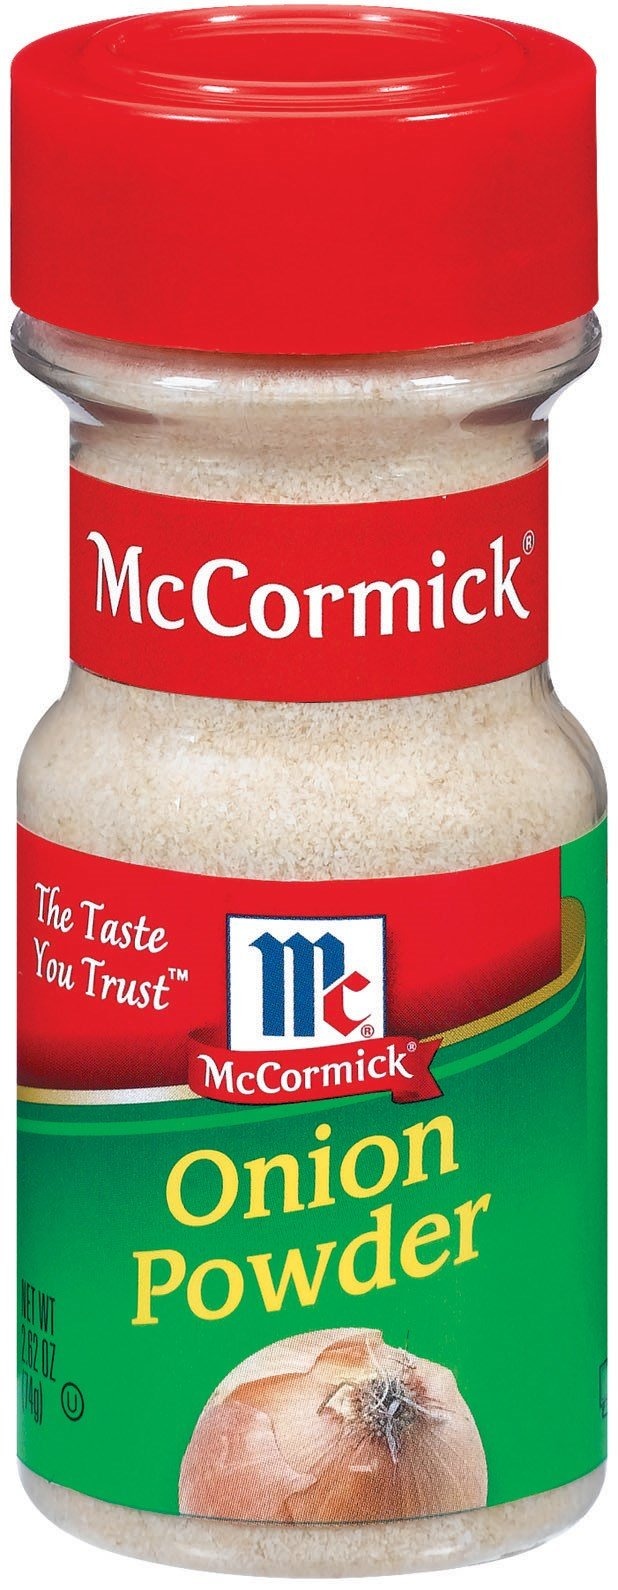
Item Name: McCormick Onion Powder 2.62OZ (Pack of 18)
Value: 47.16
Unit: Ounce

Price: 3.675